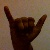
The image shows a hand gesture representing the letter 'Y' in Indian Sign Language.